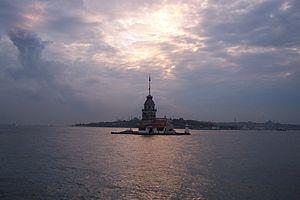
Üsküdar, autrefois connu sous le nom de Scutari, est un des trente-neuf districts de la ville d'Istanbul, en Turquie. Il est situé sur la rive asiatique du Bosphore et jouxte le district de Kadiköy. Un de ses emblèmes est la tour de Léandre, Kız kulesi. Sa population avoisine les 500 000 habitants.